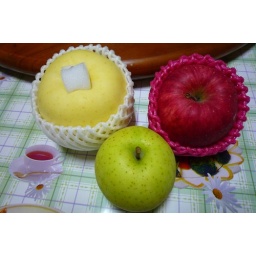
Apples in red , green and white